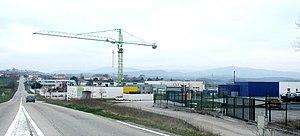
St-Cyr Zone de Prachenet red
Saint-Cyr est une commune située dans le département de l'Ardèche, en région Auvergne-Rhône-Alpes.